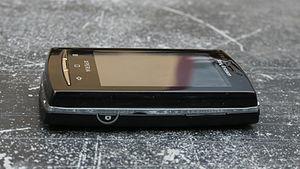
Le Sony Ericsson Xperia X10 est un smartphone conçu par la société Sony Ericsson faisant partie de la série haut de gamme X. C'est le premier téléphone portable de la firme à utiliser le système d'exploitation Android.